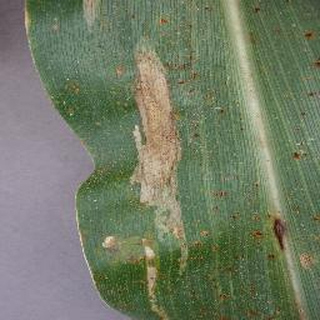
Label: corn_northern_leaf_blight